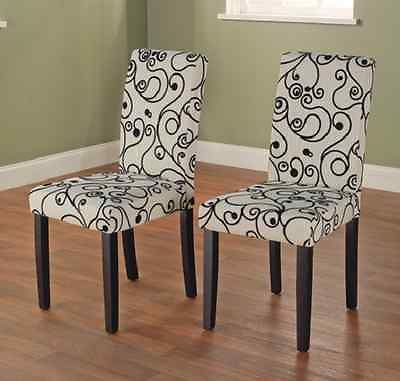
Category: chair